German–Turkish Treaty of Friendship

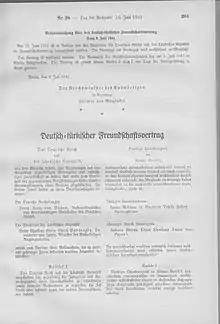
The German-Turkish Treaty of Friendship of 1941

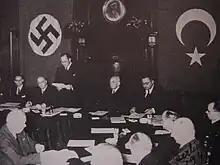
The two sides signing the pact

The German–Turkish Treaty of Friendship was a non-aggression pact signed between Nazi Germany and Turkey on 18 June 1941 in Ankara by German ambassador to Turkey Franz von Papen and Turkish Minister of Foreign Affairs Şükrü Saracoğlu. It went into effect on the same day.